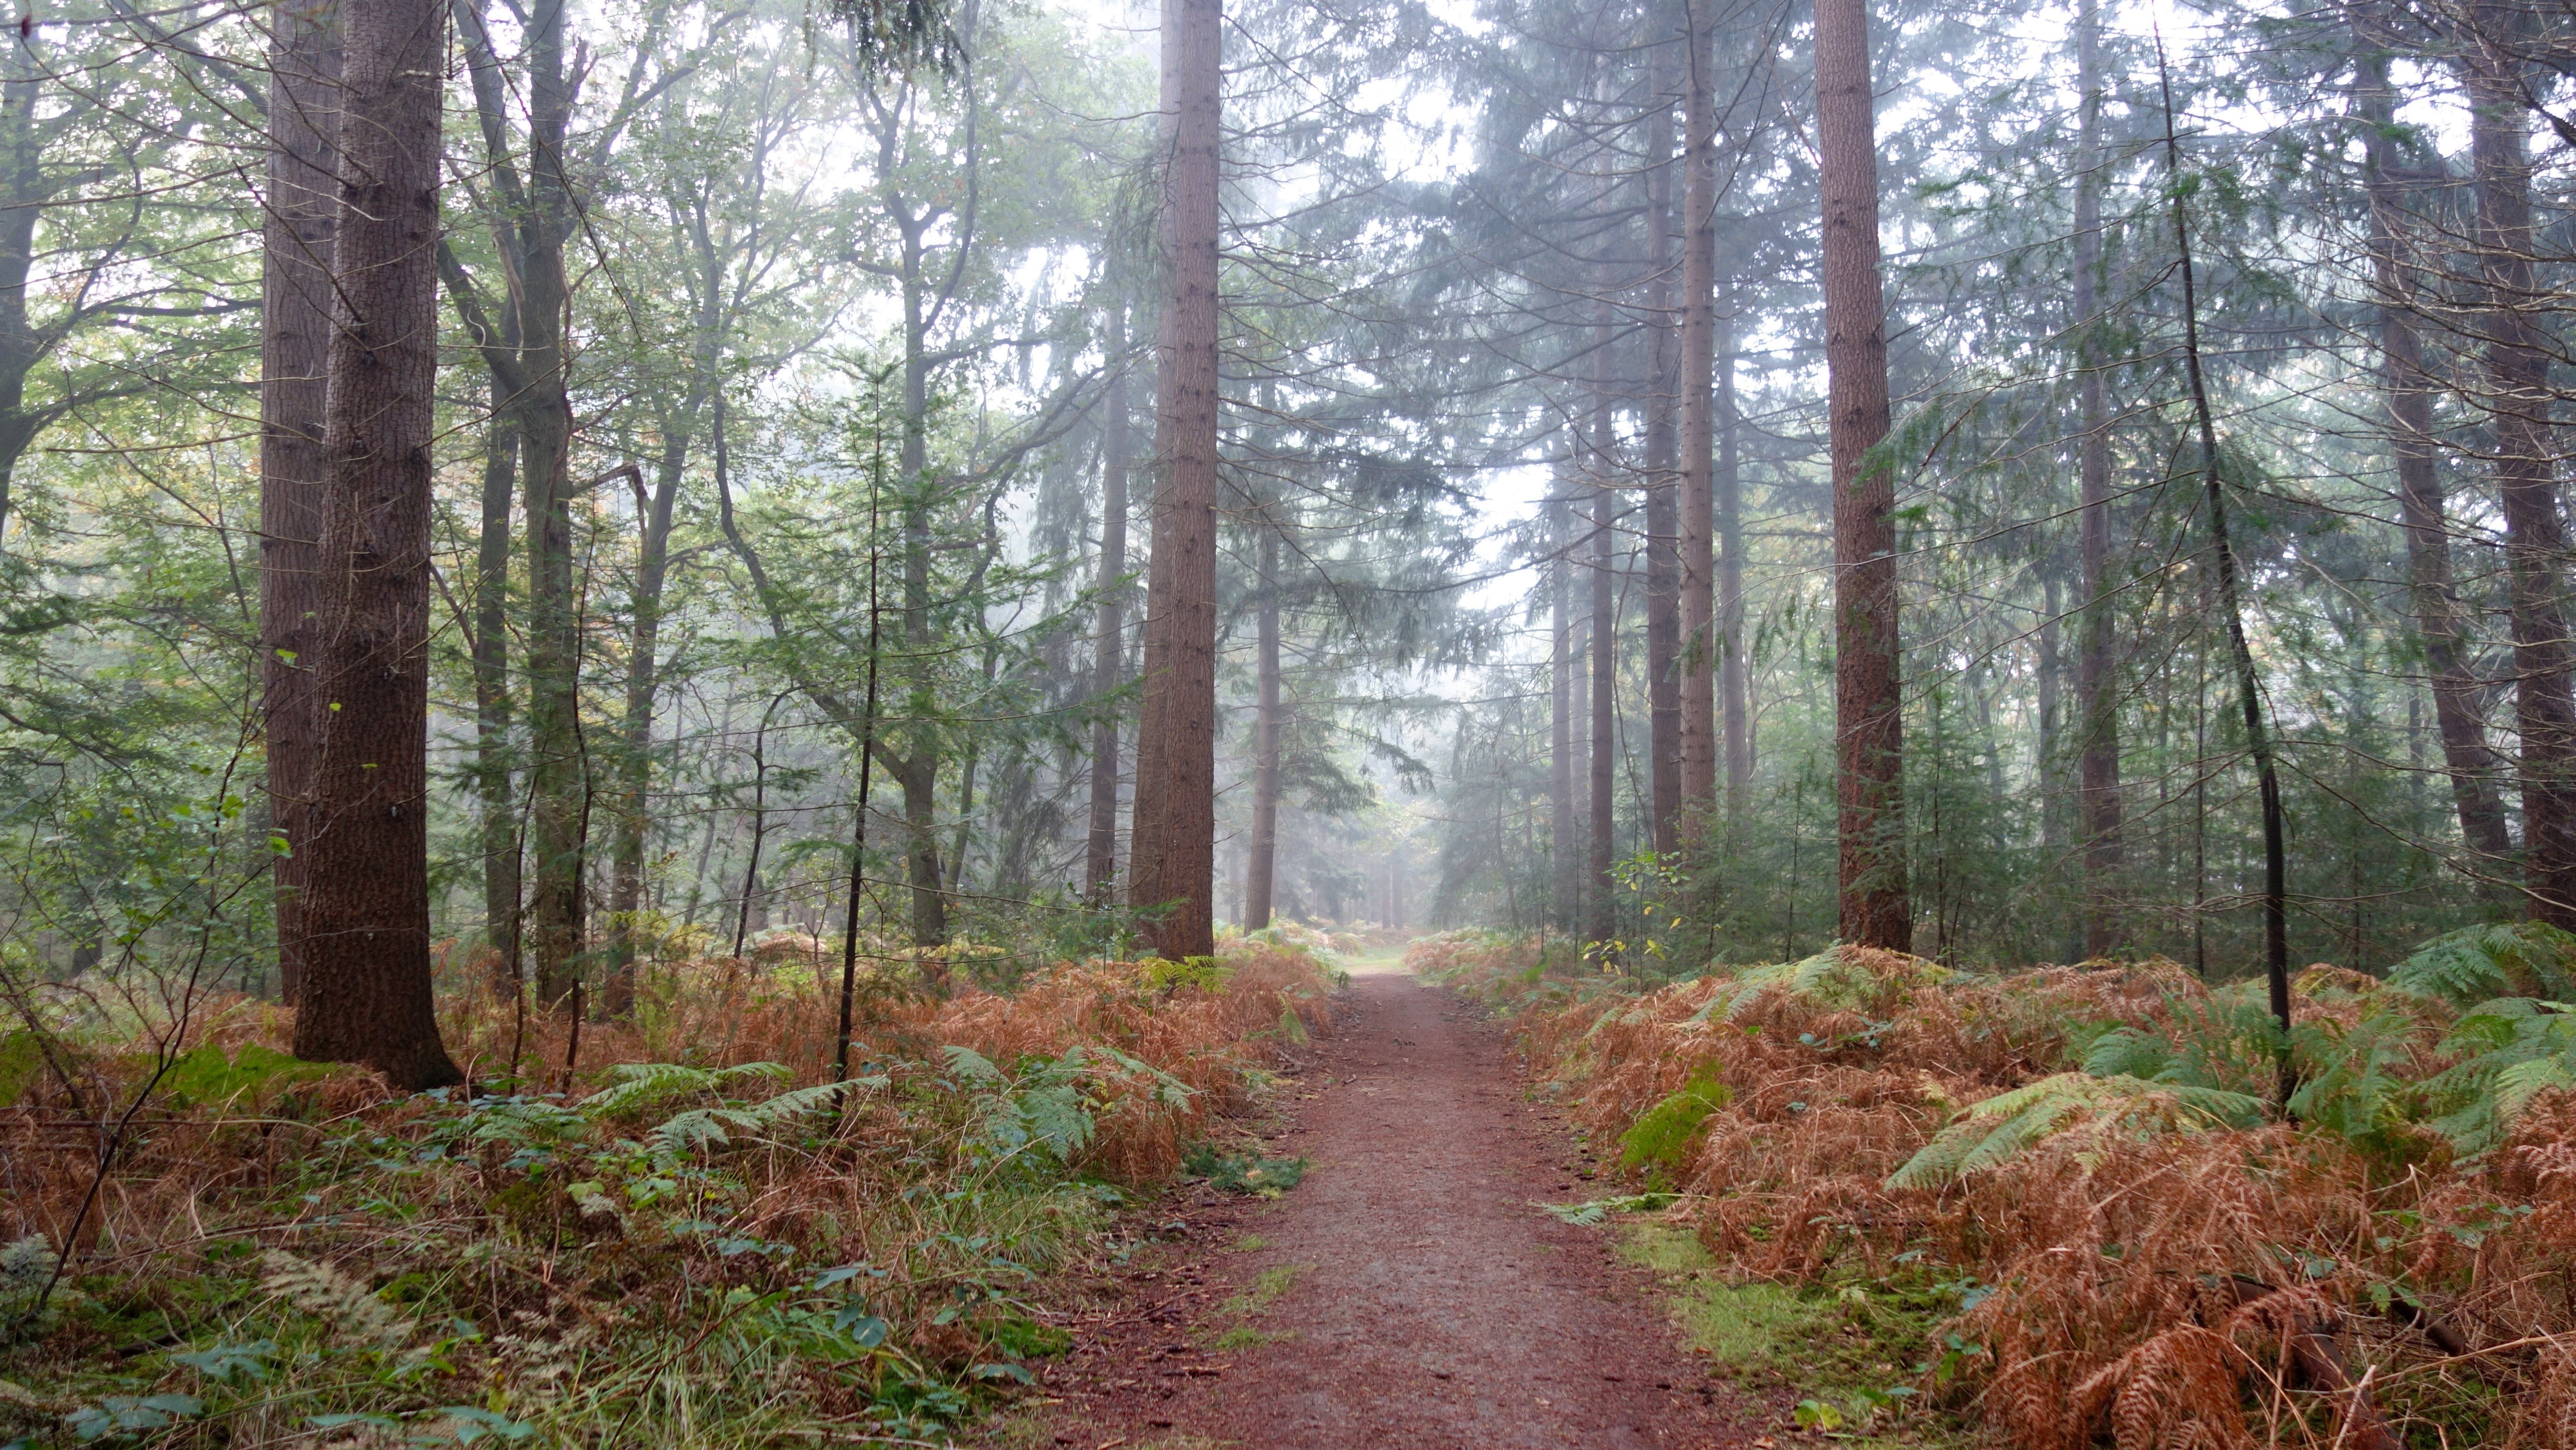
landscape, tree, nature, forest, wilderness, trail, autumn, ridge, trees, leaves, spruce, deciduous, woodland, habitat, fall colors, autumn leaves, ecosystem, nature reserve, biome, old growth forest, natural environment, atmospheric phenomenon, temperate broadleaf and mixed forest, temperate coniferous forest